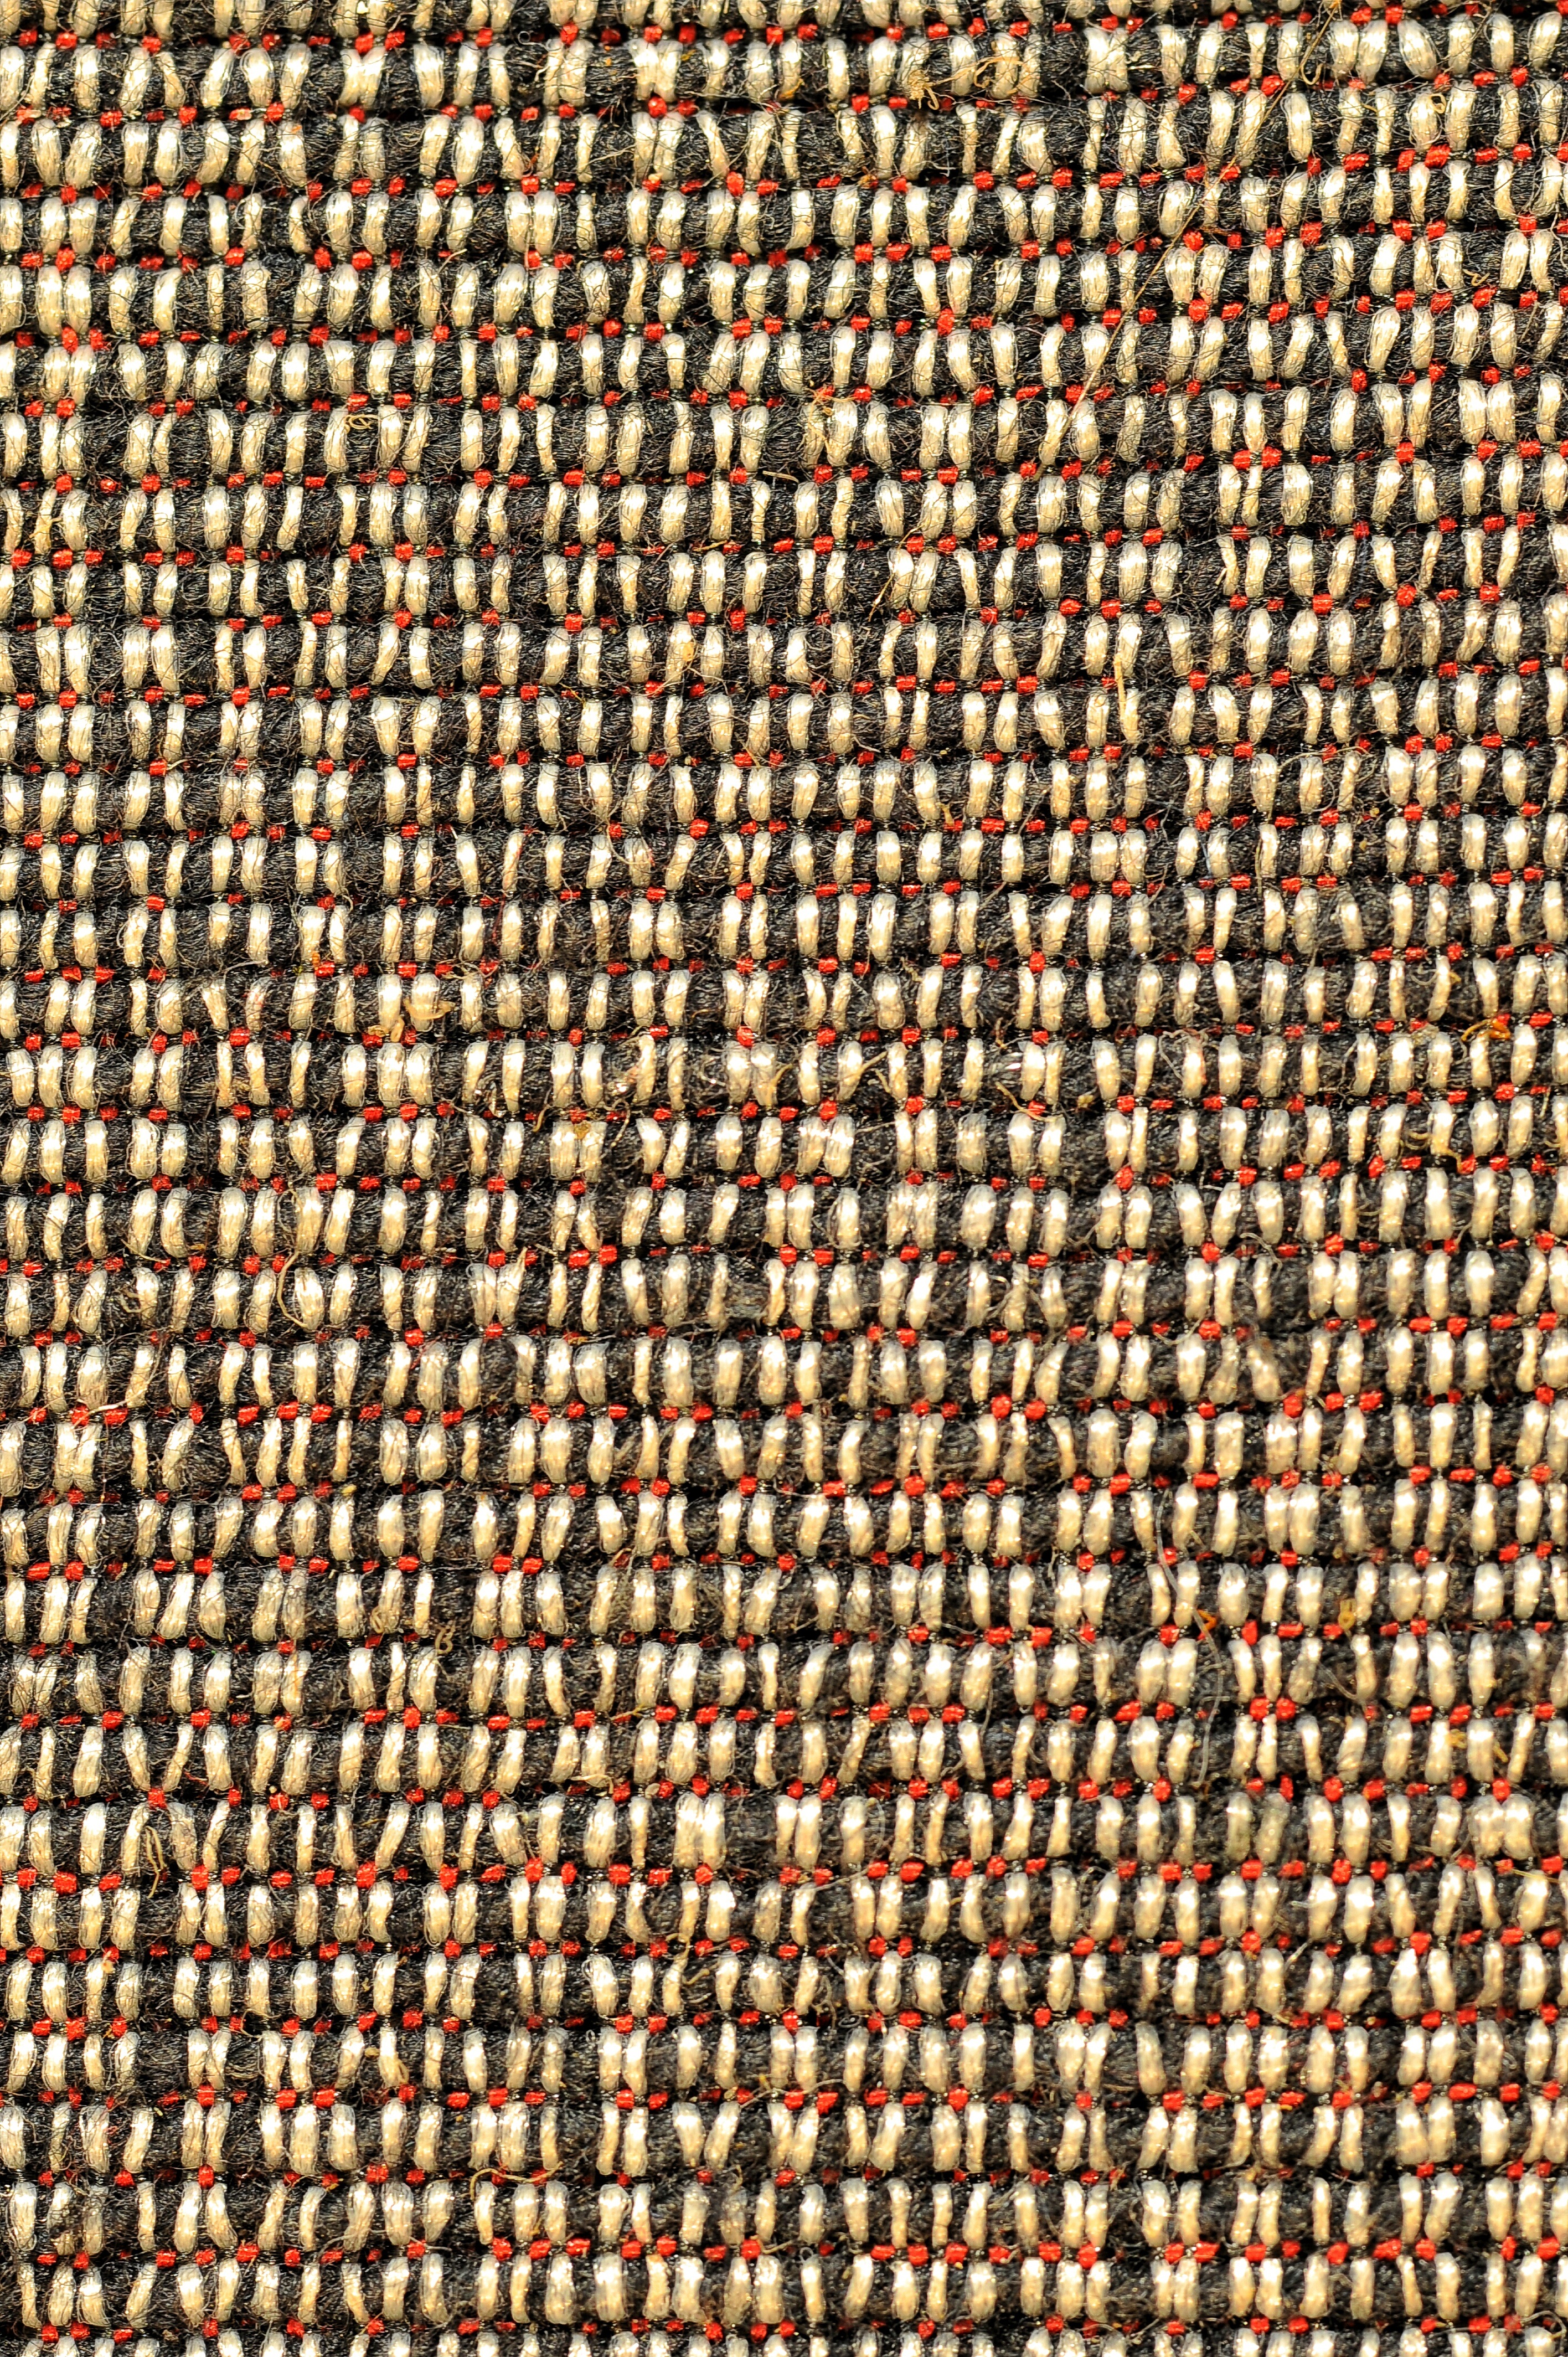
rope, texture, wall, pattern, line, color, material, circle, fabric, textile, art, design, mosaic, cotton, embroidery, canvas, flooring, lana